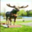
Label: deer